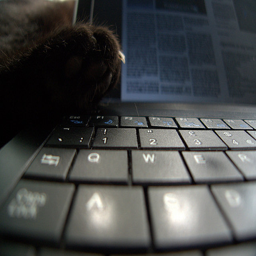
Paw of animal with close up of keyboard keys
A close up of a cat's paw on the keyboard of a laptop.
An animal's paw is on the keyboard of the computer.
Close up view of a cat near a laptop keyboard.
A close up of a black laptop keyboard.